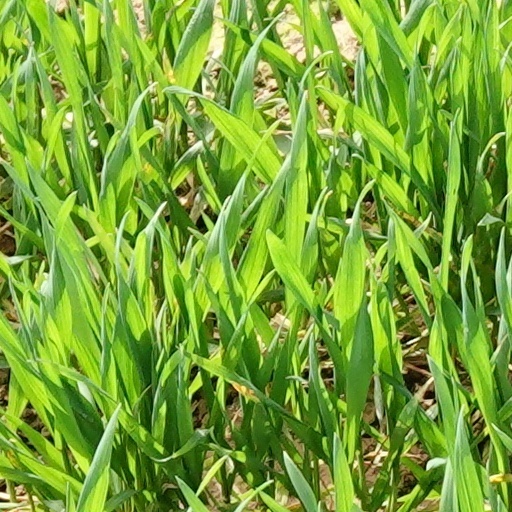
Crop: wheat